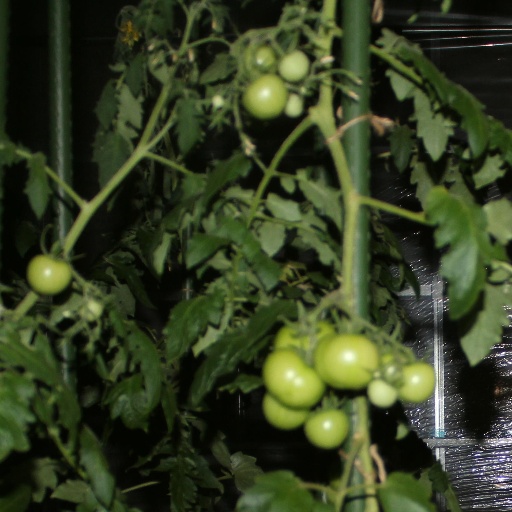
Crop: tomato